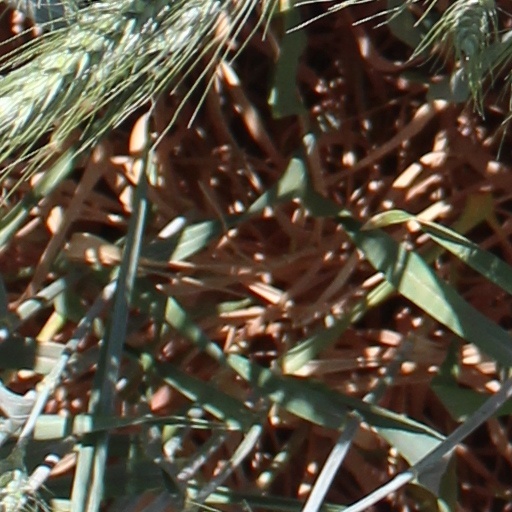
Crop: wheat